Barbara S. Ottaway

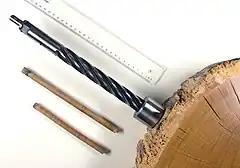
Dendrochronological drill

After working in German research laboratories, Barbara moved to Edinburgh in the early 1960s for employment within the biochemistry research laboratories of the university. While at Edinburgh, Ottaway's early research in archaeology focussed on radiocarbon dating and dendrochronology. In 1979 she was awarded a PhD in archaeology focused on ancient metallurgy in the northern sub-alpine area. She became a Reader in Archaeology in the Department of Archaeology, University of Sheffield in the early 1990s and developed a greater focus on early metallurgy, and specifically copper metallurgy, in central and south-eastern Europe. While at Sheffield, Ottaway's developed field projects including excavations and surveys in southern Germany and Austria, and undertook extensive research in the application of experimental archaeology in archaeometallurgical research. She was a member of The Prehistoric Society's Council in the early 1990s.